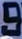
Number: 9